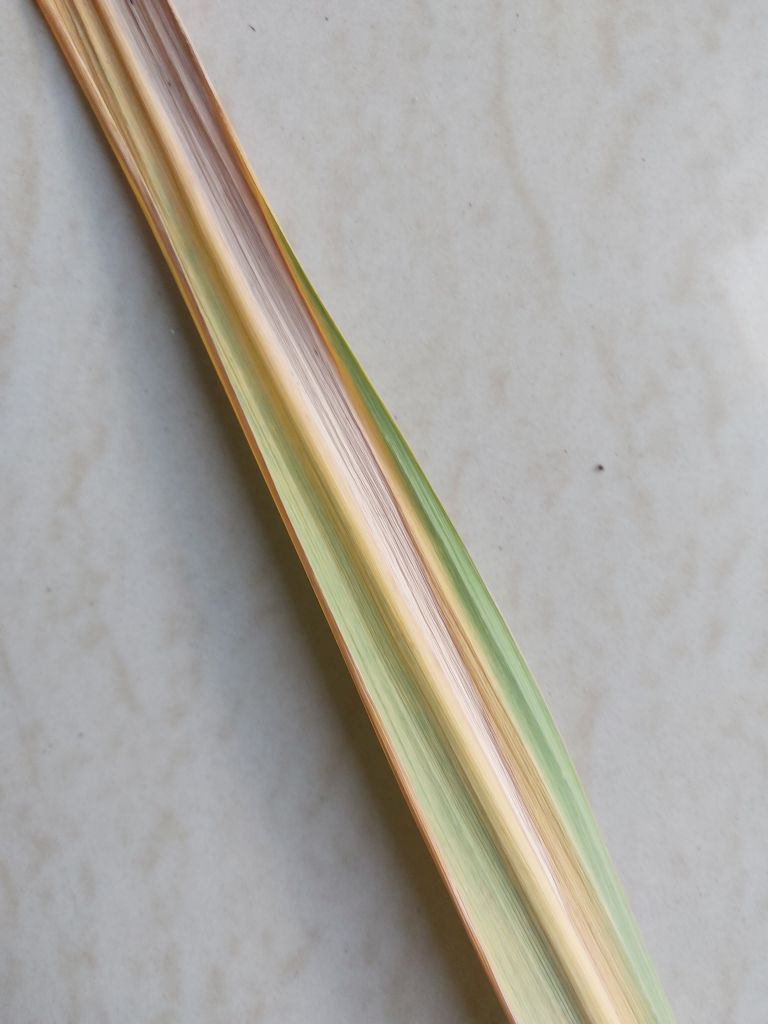
Label: Yellow Leaf